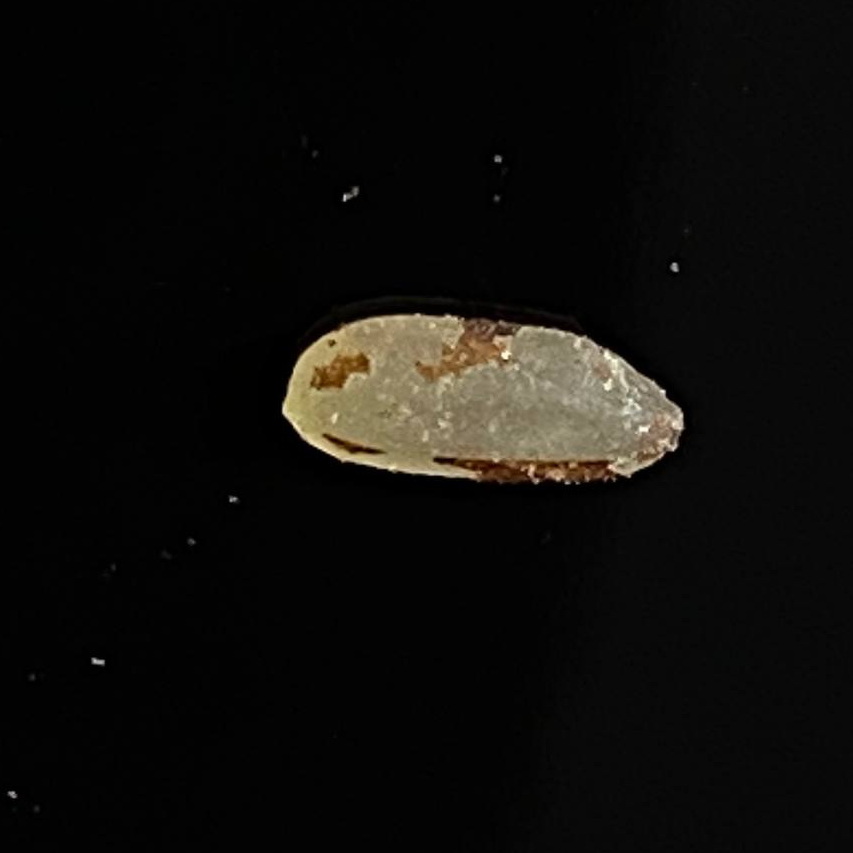
Rice variety: Lal_Aush